William Elford Leach

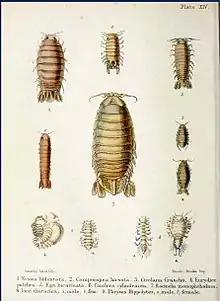
Illustration from Adam White's "A Popular History of British Crustacea", 1857, showing three genera of crustacea named by Leach as anagrams of Carolina: "Cirolana", "Conilera" and "Rocinela"

Leach's nomenclature was often personal – he named nineteen species and one genus after his employee and friend John Cranch, who had died while collecting the species in Africa on the expedition of HMS "Congo". He named nine genera after an unknown woman called Caroline, using anagrams of that name and the Latinised form Carolina, for example: "Cirolana", "Conilera" and "Rocinela". These include the marine isopod crustacean "Cirolana cranchi" which he named in 1818 after both Caroline and Cranch.